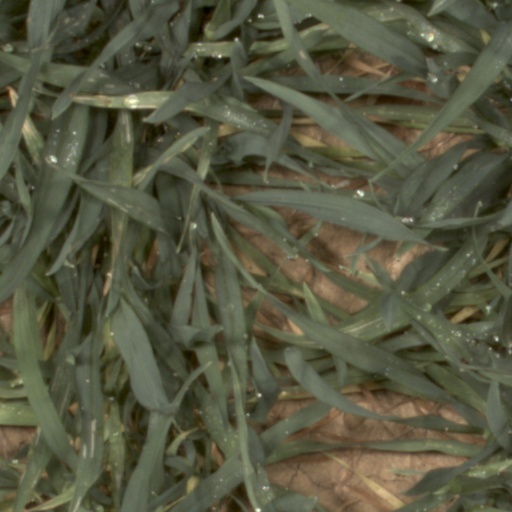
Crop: wheat